Copper IUD

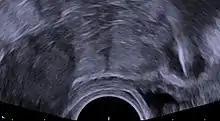
Transvaginal ultrasonography showing a perforated copper IUD as a hyperechoic (rendered as bright) line at right, 3 centimeters away from the uterus at left. The IUD is surrounded by a hypoechoic (dark) foreign-body granuloma.

Perforation of the device through the uterine wall typically occurs at the time of placement, though it may occur spontaneously during the period of use. Estimates of the rate of perforation vary from 1.1 per 1000 to 1 per 3000 copper IUD insertions. Perforation may be slightly more common in people using the copper IUD while breastfeeding.